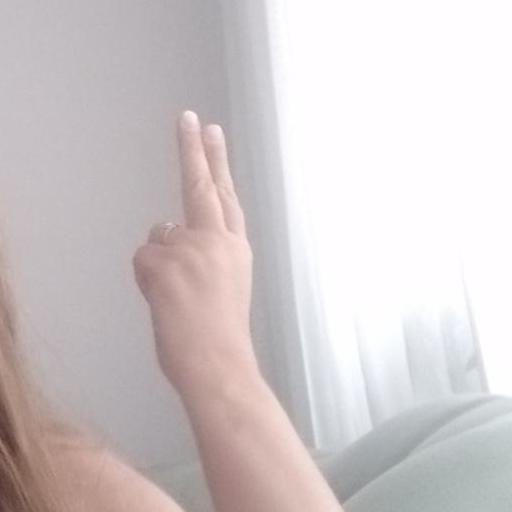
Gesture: two_up_inverted